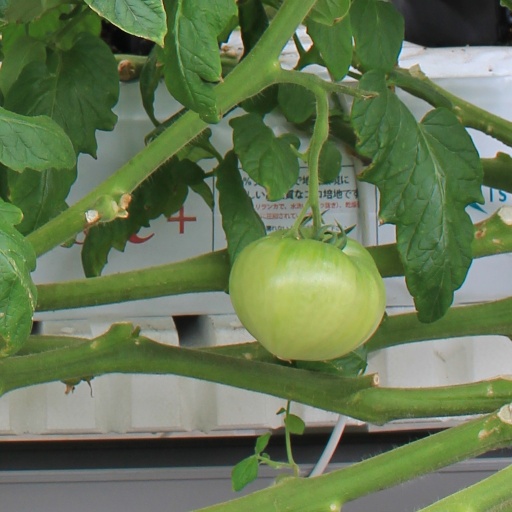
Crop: tomato